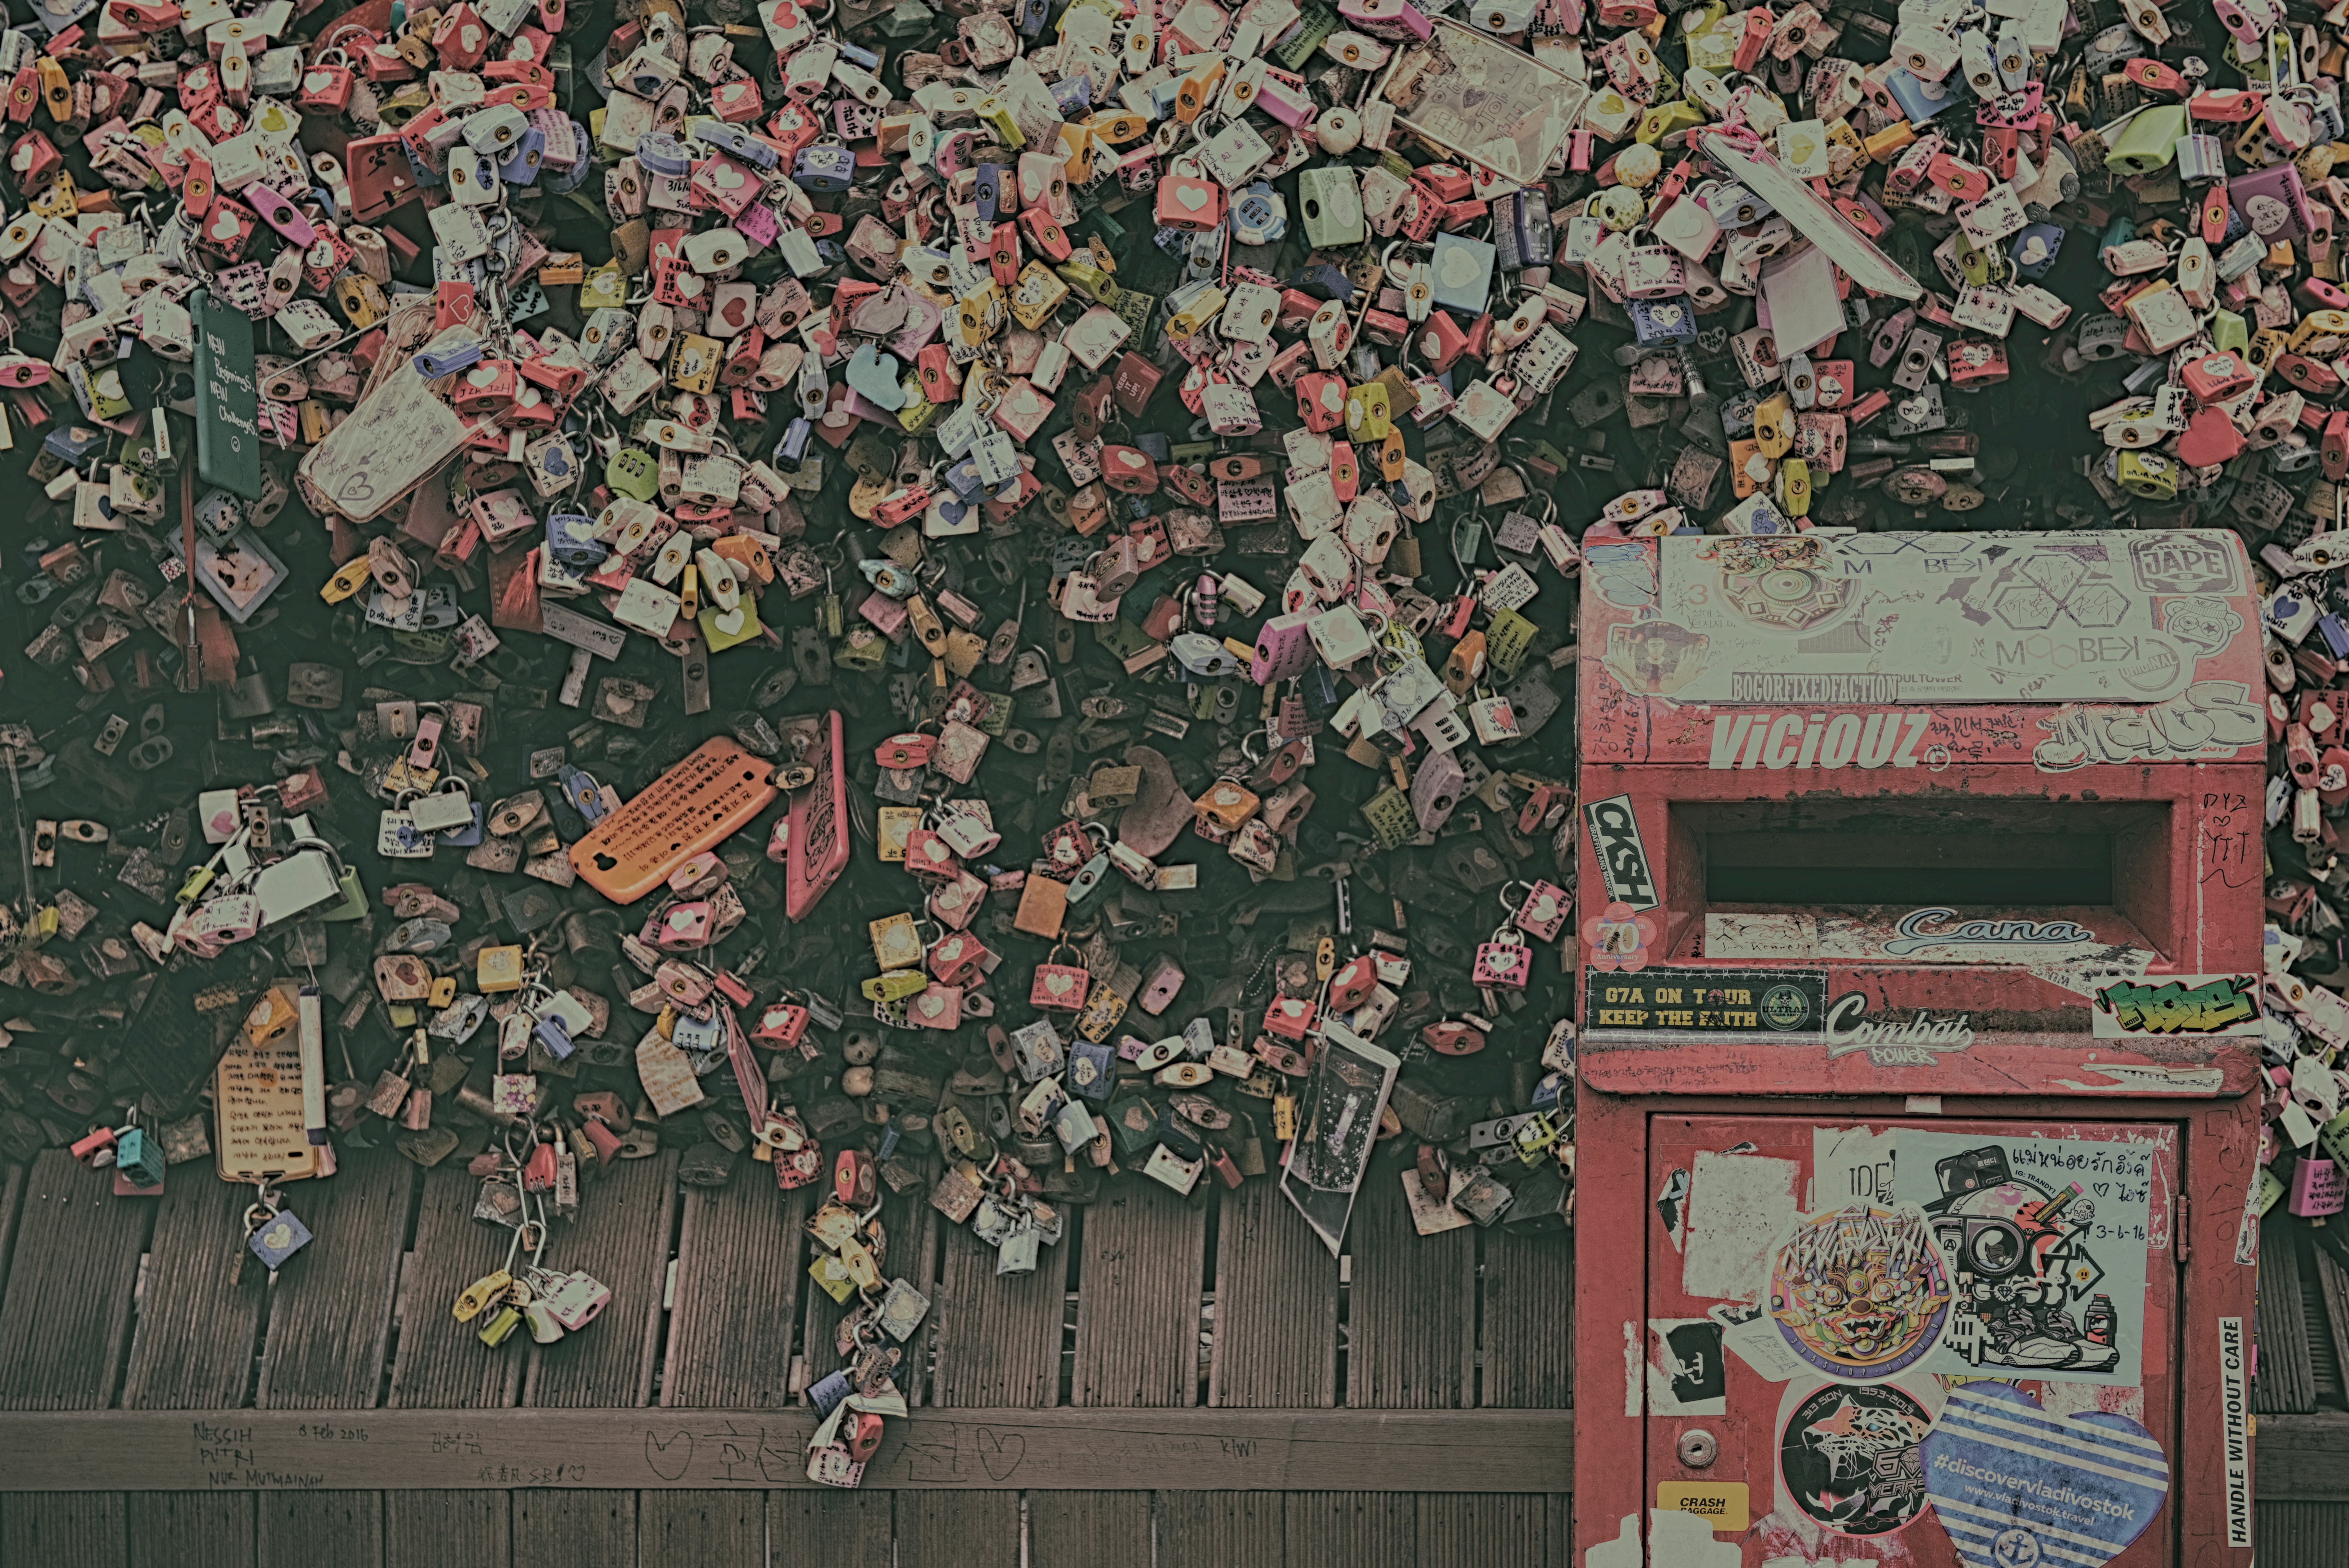
leaf, flower, wall, autumn, painting, art